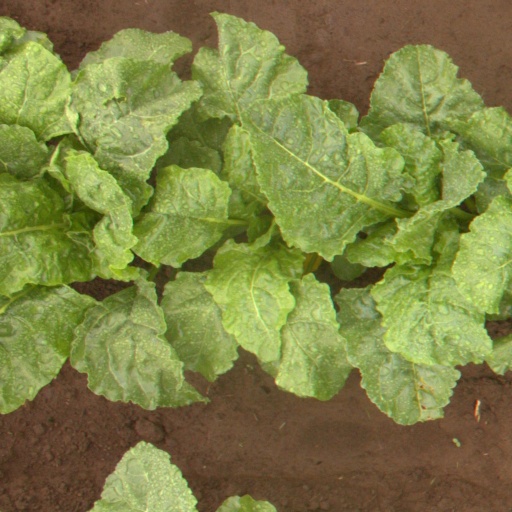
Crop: sugar beet